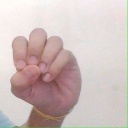
अक्षर: उ